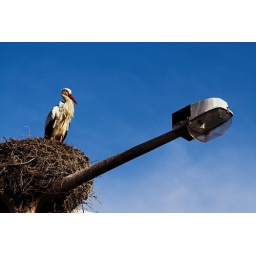
stork nesting on street lamp in Faro